The Tribe (2005 film)

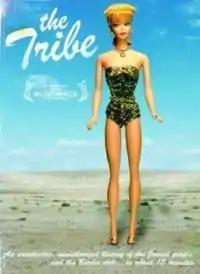
Promotional poster

The Tribe is a short documentary film directed by Tiffany Shlain and narrated by Peter Coyote. Weaving together archival footage, graphics and animation, it tells the history of both the Barbie doll and the Jewish people from Biblical times to the present.